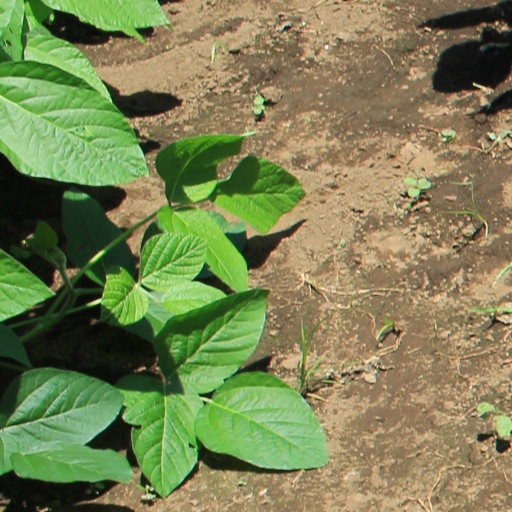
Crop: soybean